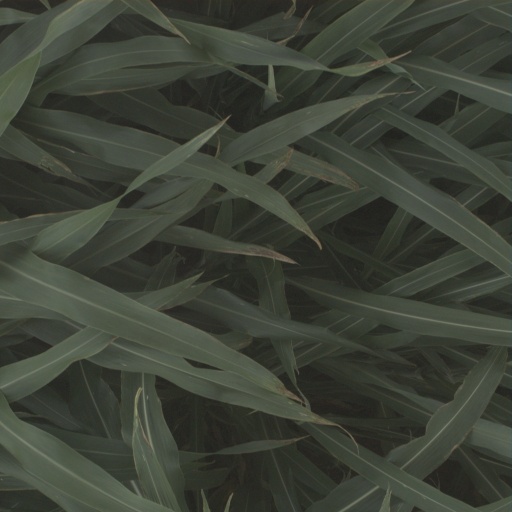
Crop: sorghum